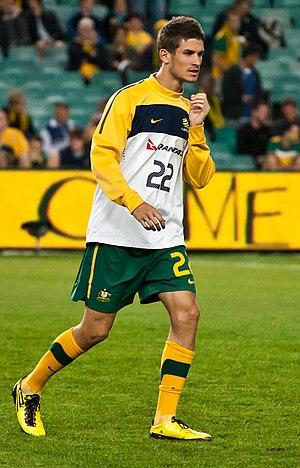
Dario Vidošić est un joueur de football international australien, qui joue en tant que milieu offensif à Melbourne City FC.